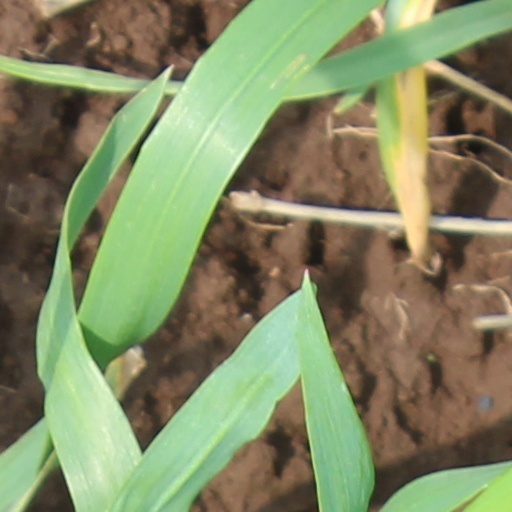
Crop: wheat